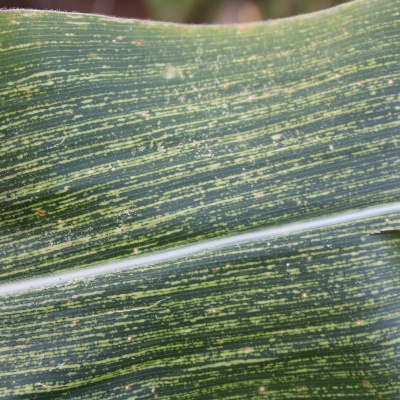
Crop: Maize
Condition: streak virus